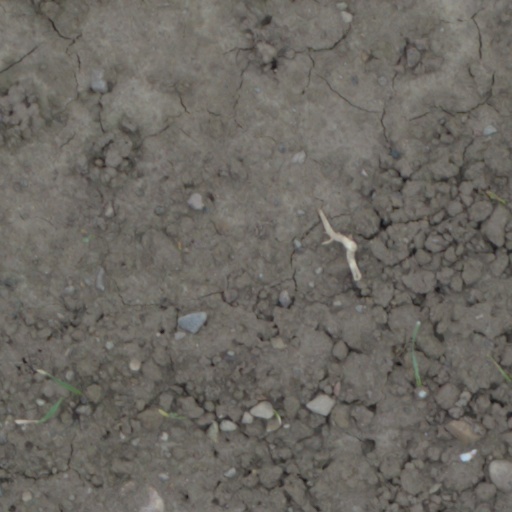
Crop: wheat